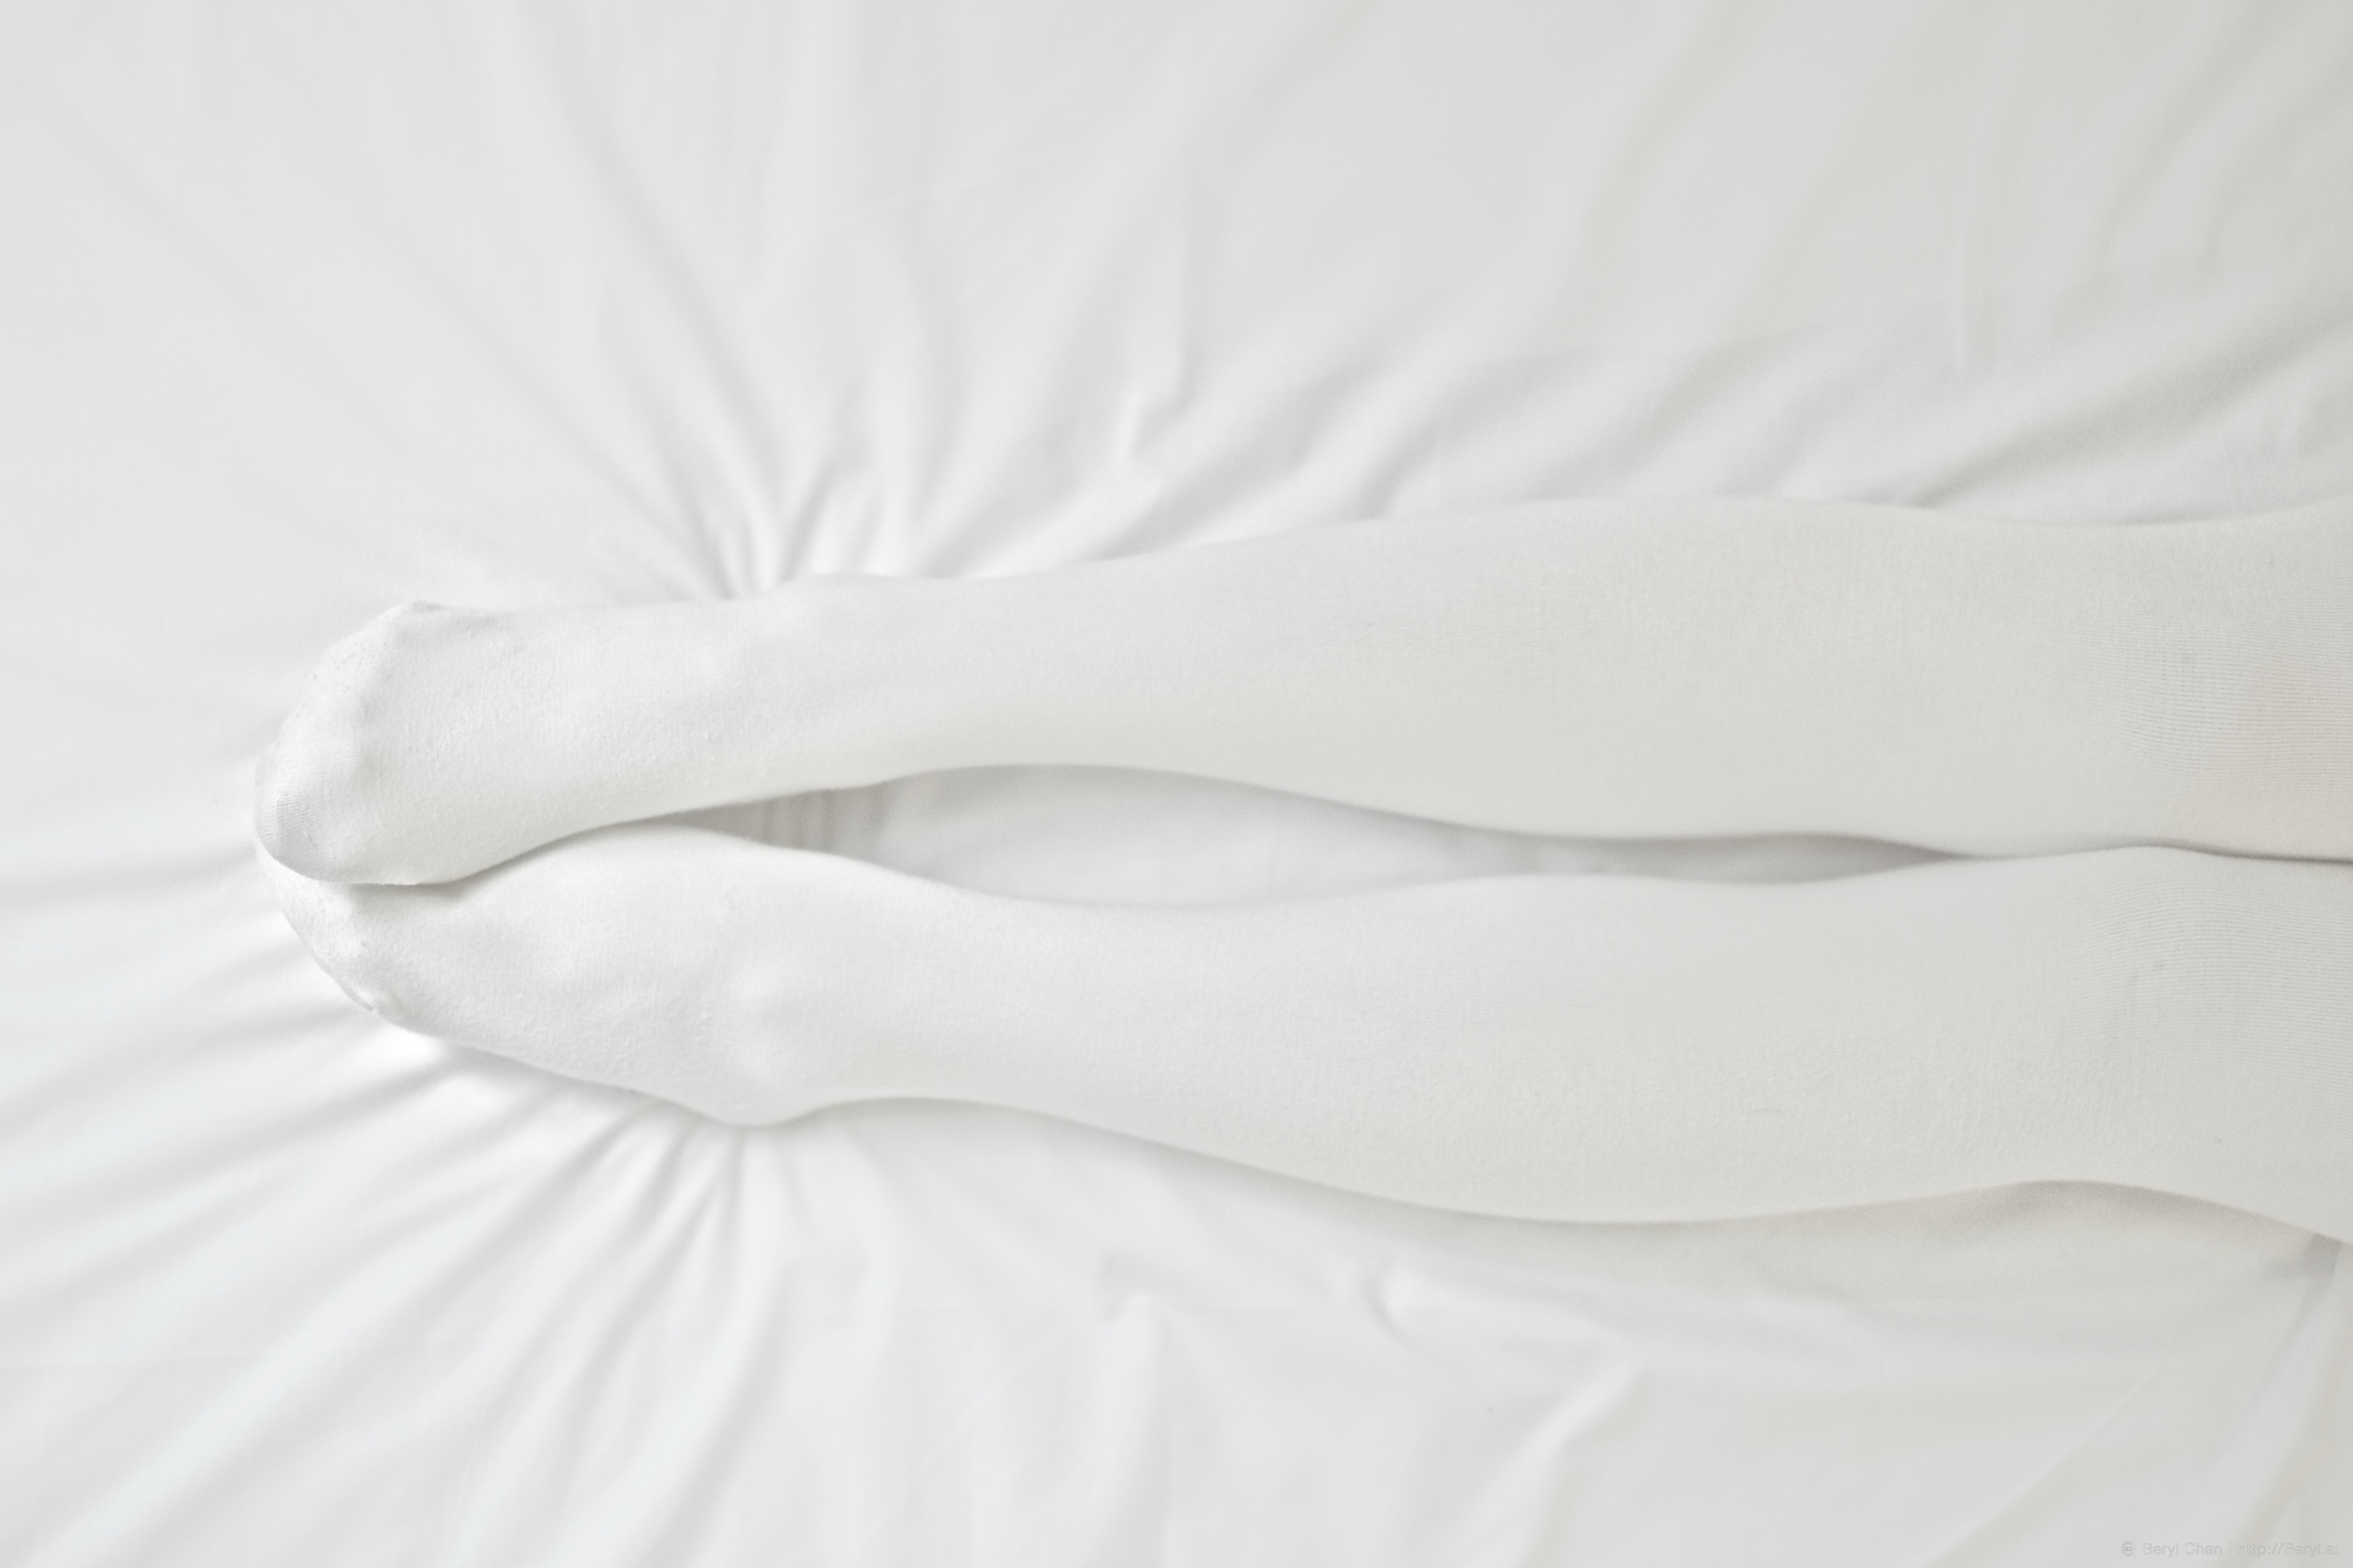
girl, white, petal, cute, fujifilm, clean, furniture, arm, pillow, wedding dress, material, textile, 35mm, bed, legs, faceless, body, socks, tights, pantyhose, mirrorless, shape, whitetights, xf35mmf14r, simple, xpro1, pure, gown, satin, bed sheet, bridal clothing, mattress pad